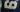
Number: 6